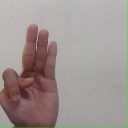
अक्षर: भ